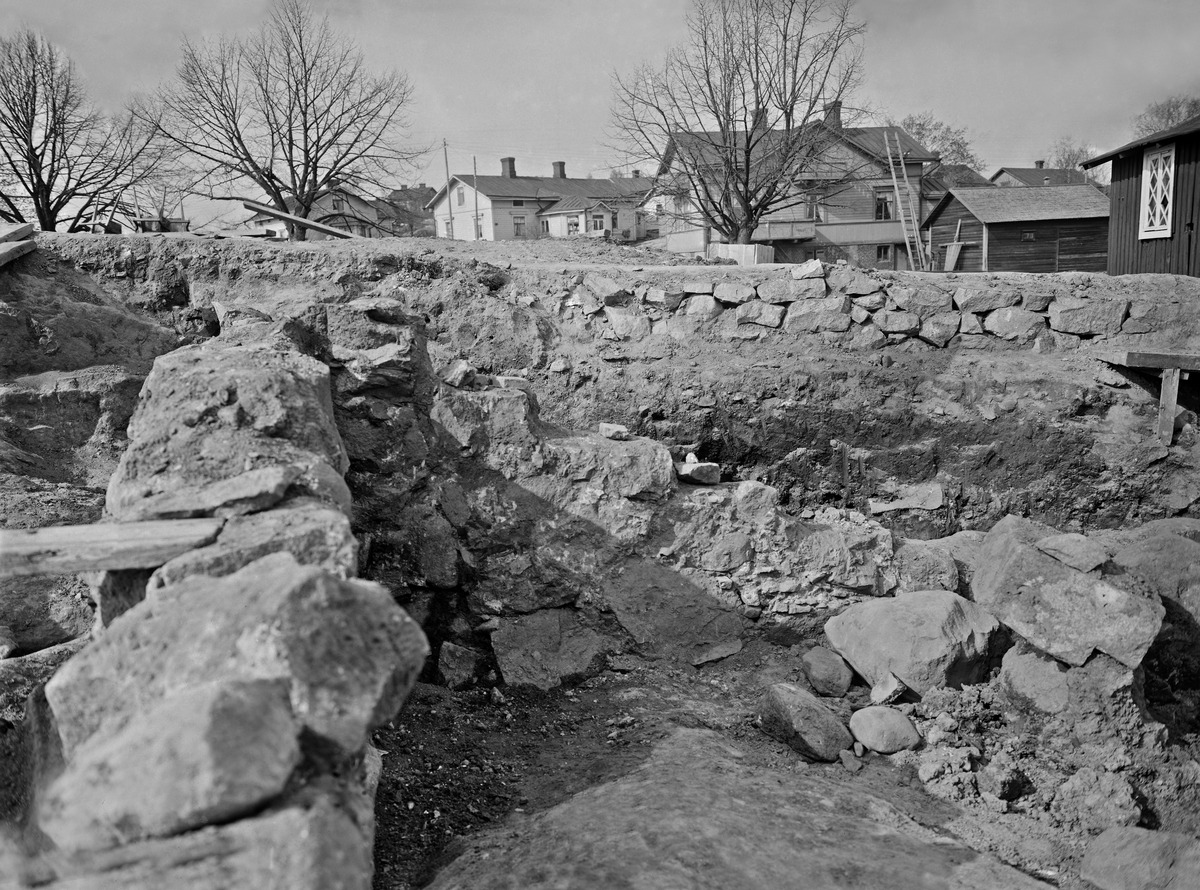
Viikki, Viikinmäki
sisällön kuvaus: Viikki, Viikinmäki. Kuninkaankartanonsaari. Kuninkaankartanon perustuksia. mustavalkoinen
Kuvaaja: Brander, Signe, valokuvaaja
Ajankohta: kuvausaika 1913
Paikka: Suomi, Uusimaa, Helsinki, Viikinmäki Helsinki
Aiheet: arkeologia, kaivaukset